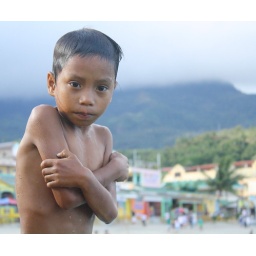
1 of the boys na sumasampa sa boat sa galera asking for some coins, to throw in th water